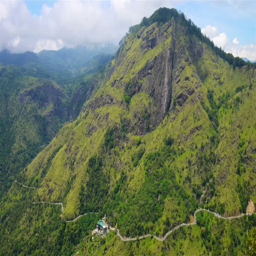
mountains in a city during the day with car traffic , cloudy sky